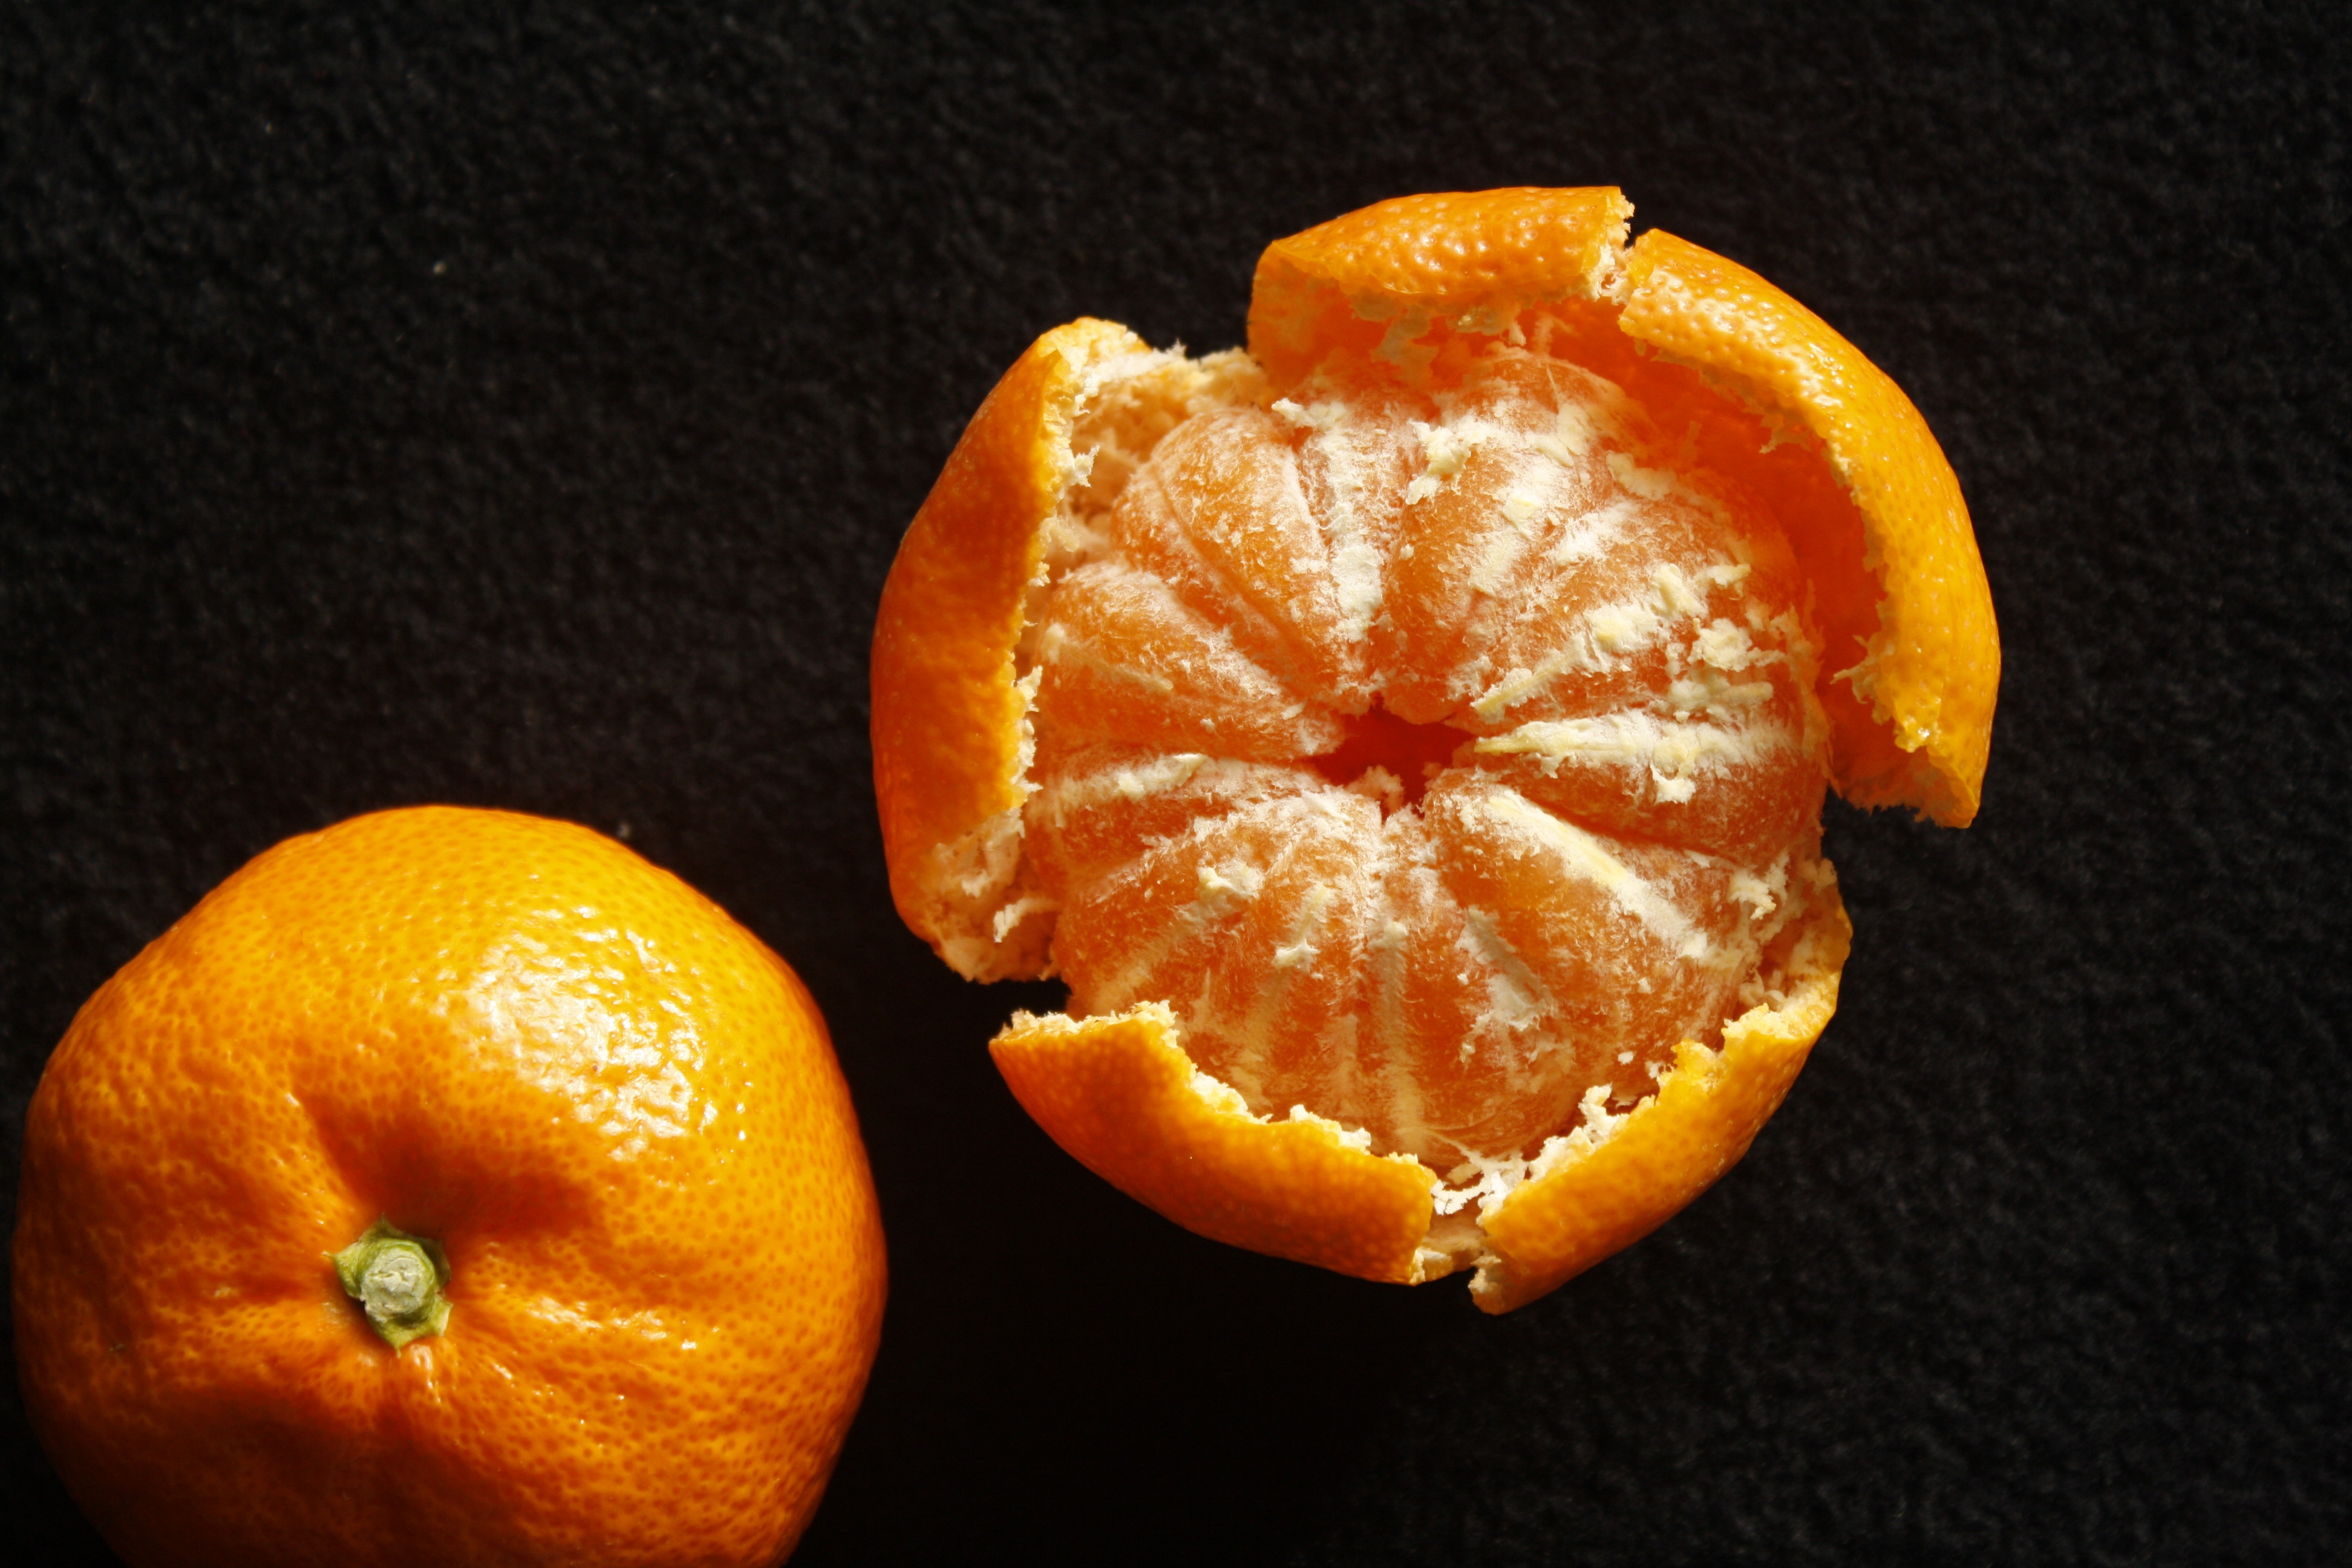
plant, fruit, flower, orange, food, produce, satsuma, peel, tangerine, mandarin, calabaza, clementine, citron, citrus, macro photography, flowering plant, bitter orange, mandarin orange, land plant, tangelo